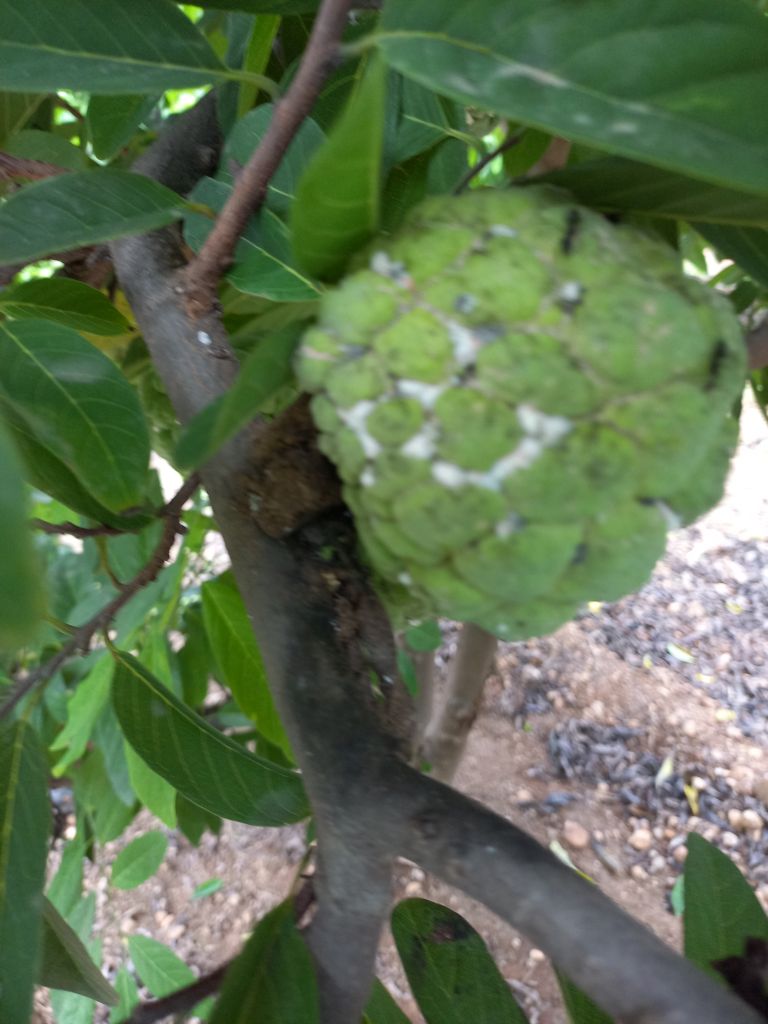
Disease label: Mealy Bug